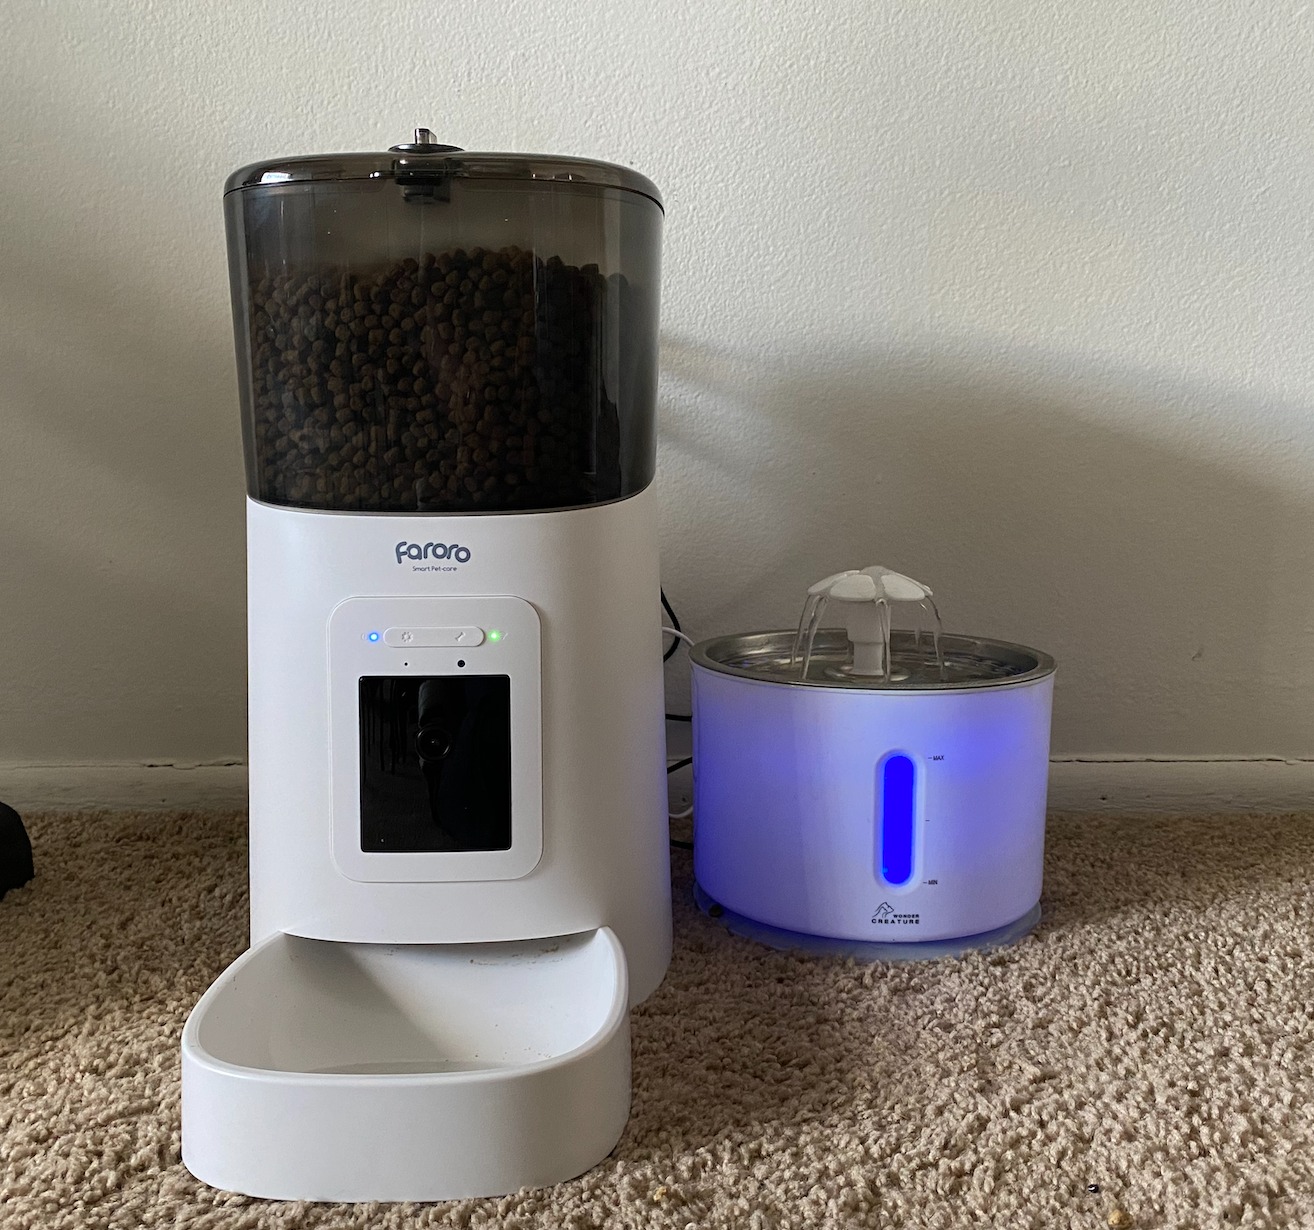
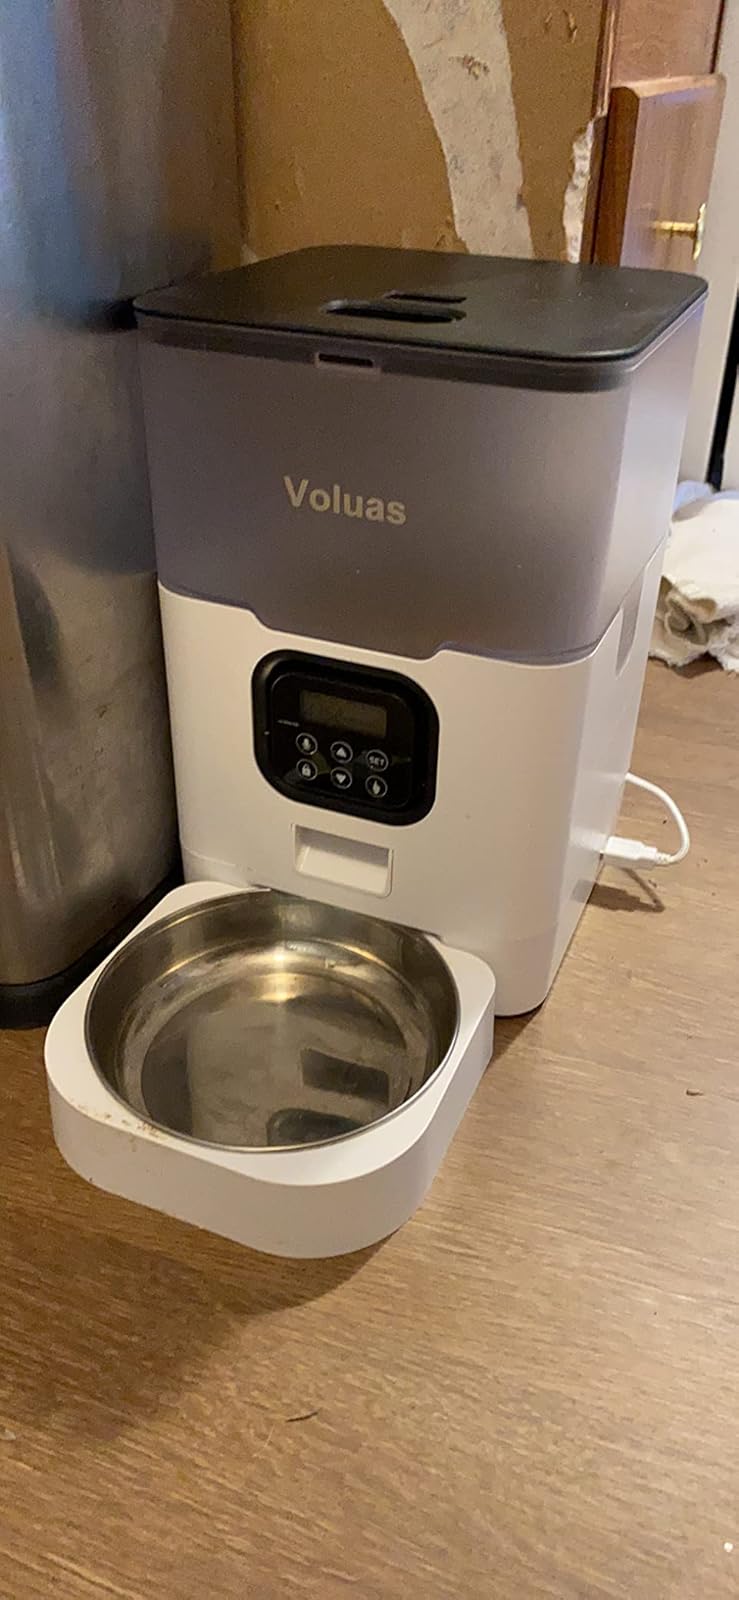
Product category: items_feeder
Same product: no